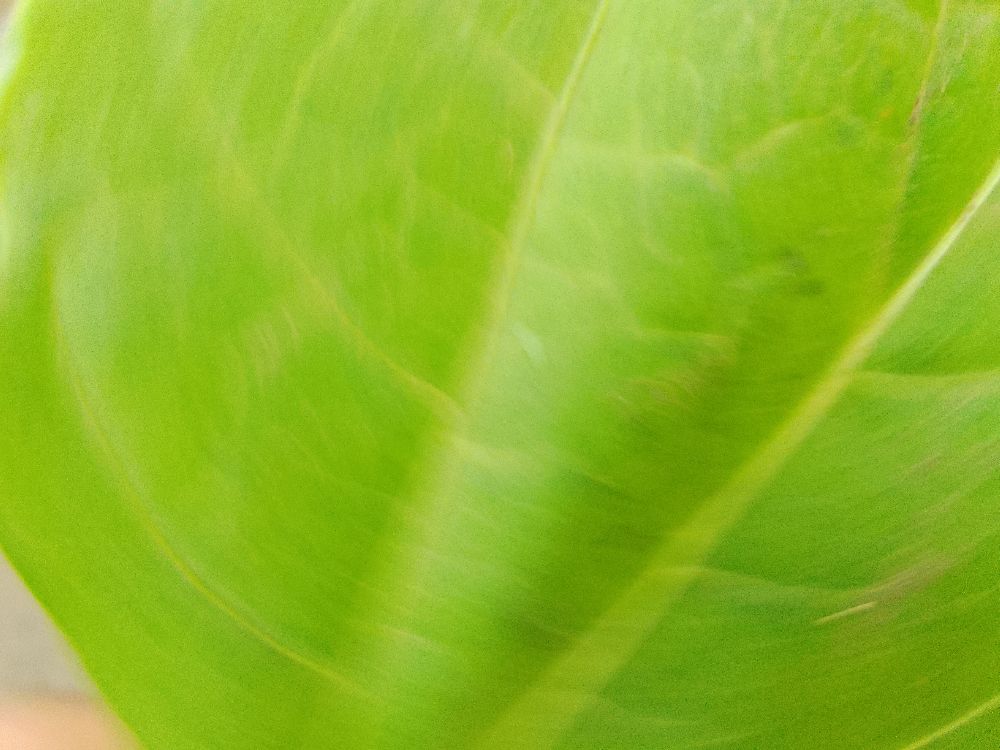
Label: healthy